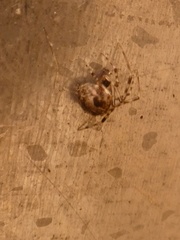
Species: Parasteatoda_tepidariorum